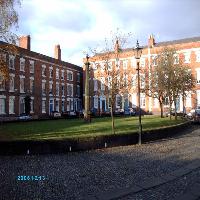
Weather: sun or clear